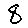
Label: 8